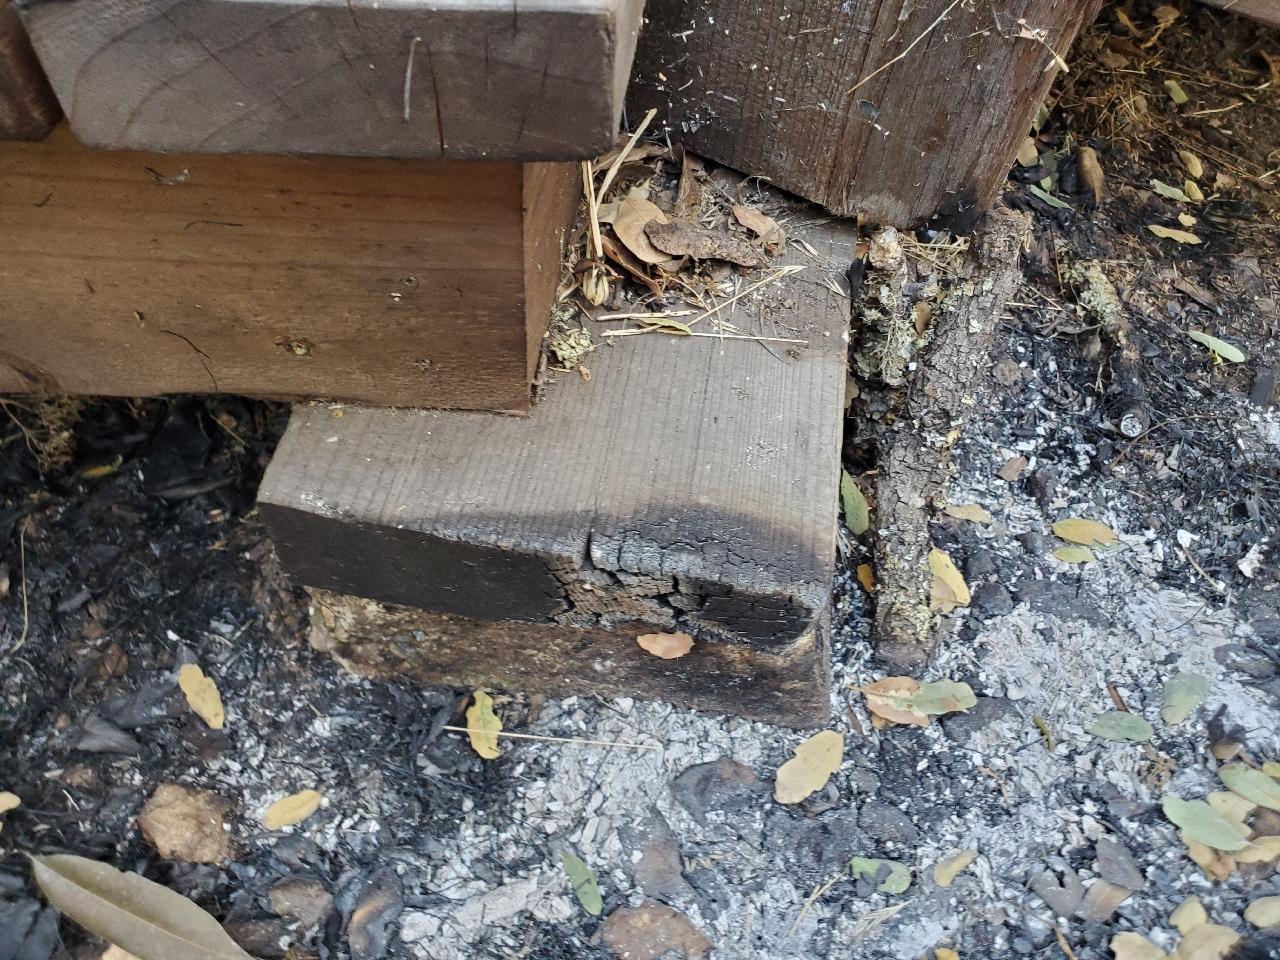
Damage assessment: affected